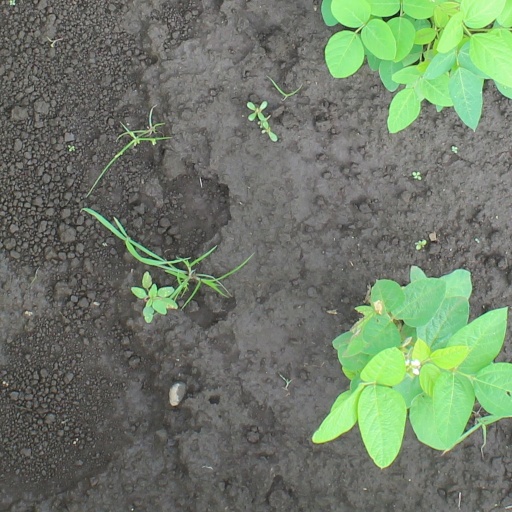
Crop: soybean